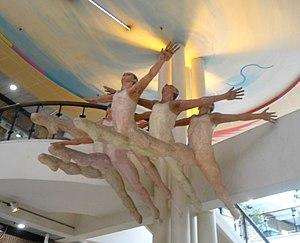
Les Danseurs de Mady Andrien (1981). Galerie Opéra à Liège
La Galerie Opéra est une galerie marchande belge situé dans le centre ville de Liège sur la place de la République française.
Mathilde dite Mady Andrien, née à Engis le 28 mars 1941, est une sculptrice et dessinatrice belge.